A User's Guide to the Millennium

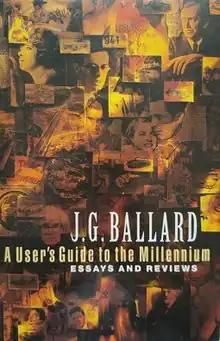
First UK edition (publ. HarperCollins)

A User's Guide To The Millennium: Essays And Reviews is a collection of writings by the British author J. G. Ballard. Published in 1996, the book brings together many of Ballard's short pieces for magazines and newspapers, and covers reviews, essays and musing on subject from art, literature and science. The book also contains a selection of autobiographical writings, and celebrations of Ballard favourites, science-fiction cinema and American author William S. Burroughs. There are ninety pieces in all, written between 1962 and 1995.